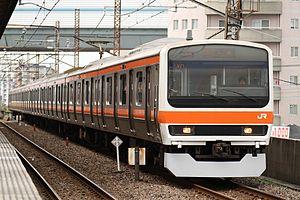
La ligne Musashino est une ligne ferroviaire du réseau JR East au Japon. Elle relie les gares de Tsurumi dans la préfecture de Kanagawa et Nishi-Funabashi dans la préfecture de Chiba. Seule la portion de 71,8 km entre Fuchū-Hommachi et Nishi-Funabashi est ouverte au trafic des voyageurs, le reste de la ligne étant réservée au transport de marchandises. La ligne forme une boucle partielle à l'extérieur de Tokyo.